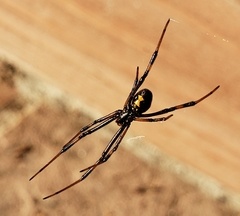
Species: Lactrodectus_hesperus